Rikia Magha

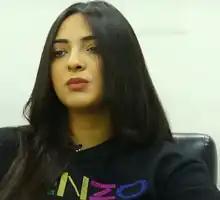
Magha in 2020

Rikia Magha (born 15 October 1993 in Safi) is a Moroccan singer and actress.